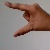
The image shows a hand gesture representing the letter 'Z' in Indian Sign Language.